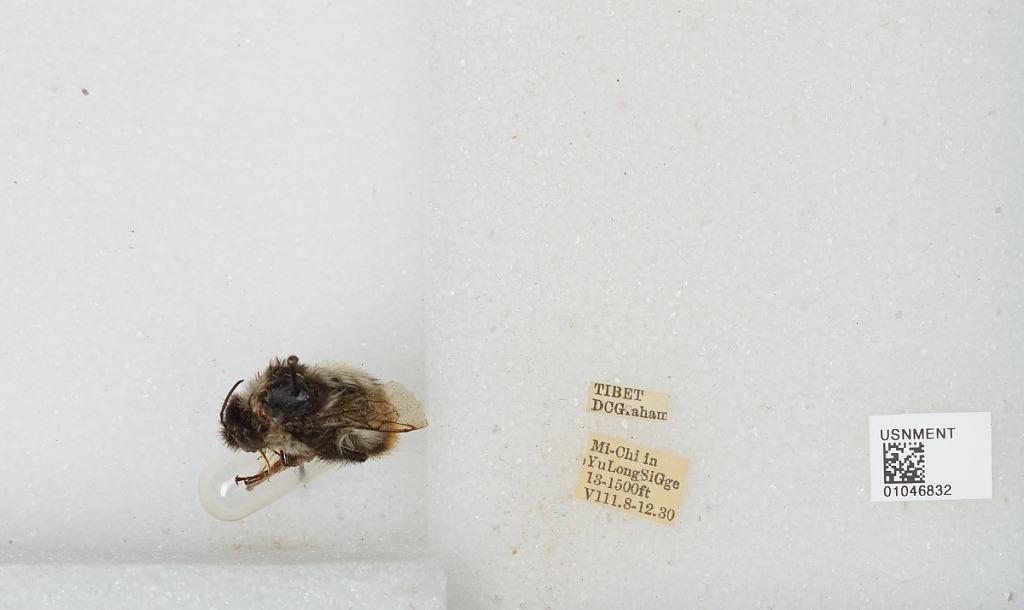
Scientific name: Bombus sp.
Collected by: D. Graham
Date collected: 1930-8-8
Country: China
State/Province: Tibet Autonomous Region
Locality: Mi-Chi in Yu Long Si Gge